Sinclairvisan

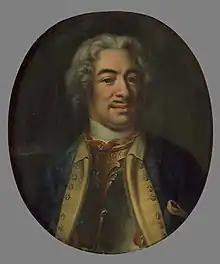
Malcolm Sinclair

Malcolm Sinclair was a Swedish officer, nobleman and envoy. In July 1738 he undertook a trip with the aim of trying to arrange a safer way of diplomatic communications between Sweden and the Ottoman Empire. Sinclair brought an extra copy of a letter that was also sent with another courier. The letter was intended for the Swedish ministers in Constantinople on the subject of negotiations with the Ottoman Empire on a possible alliance against Russia. Although the diplomatic mission was kept in high secrecy the Russian Minister Plenipotentiary in Stockholm, Bestuzhev-Ryumin, became aware of it and forwarded the information, including a portrait of Sinclair to the Russian government.